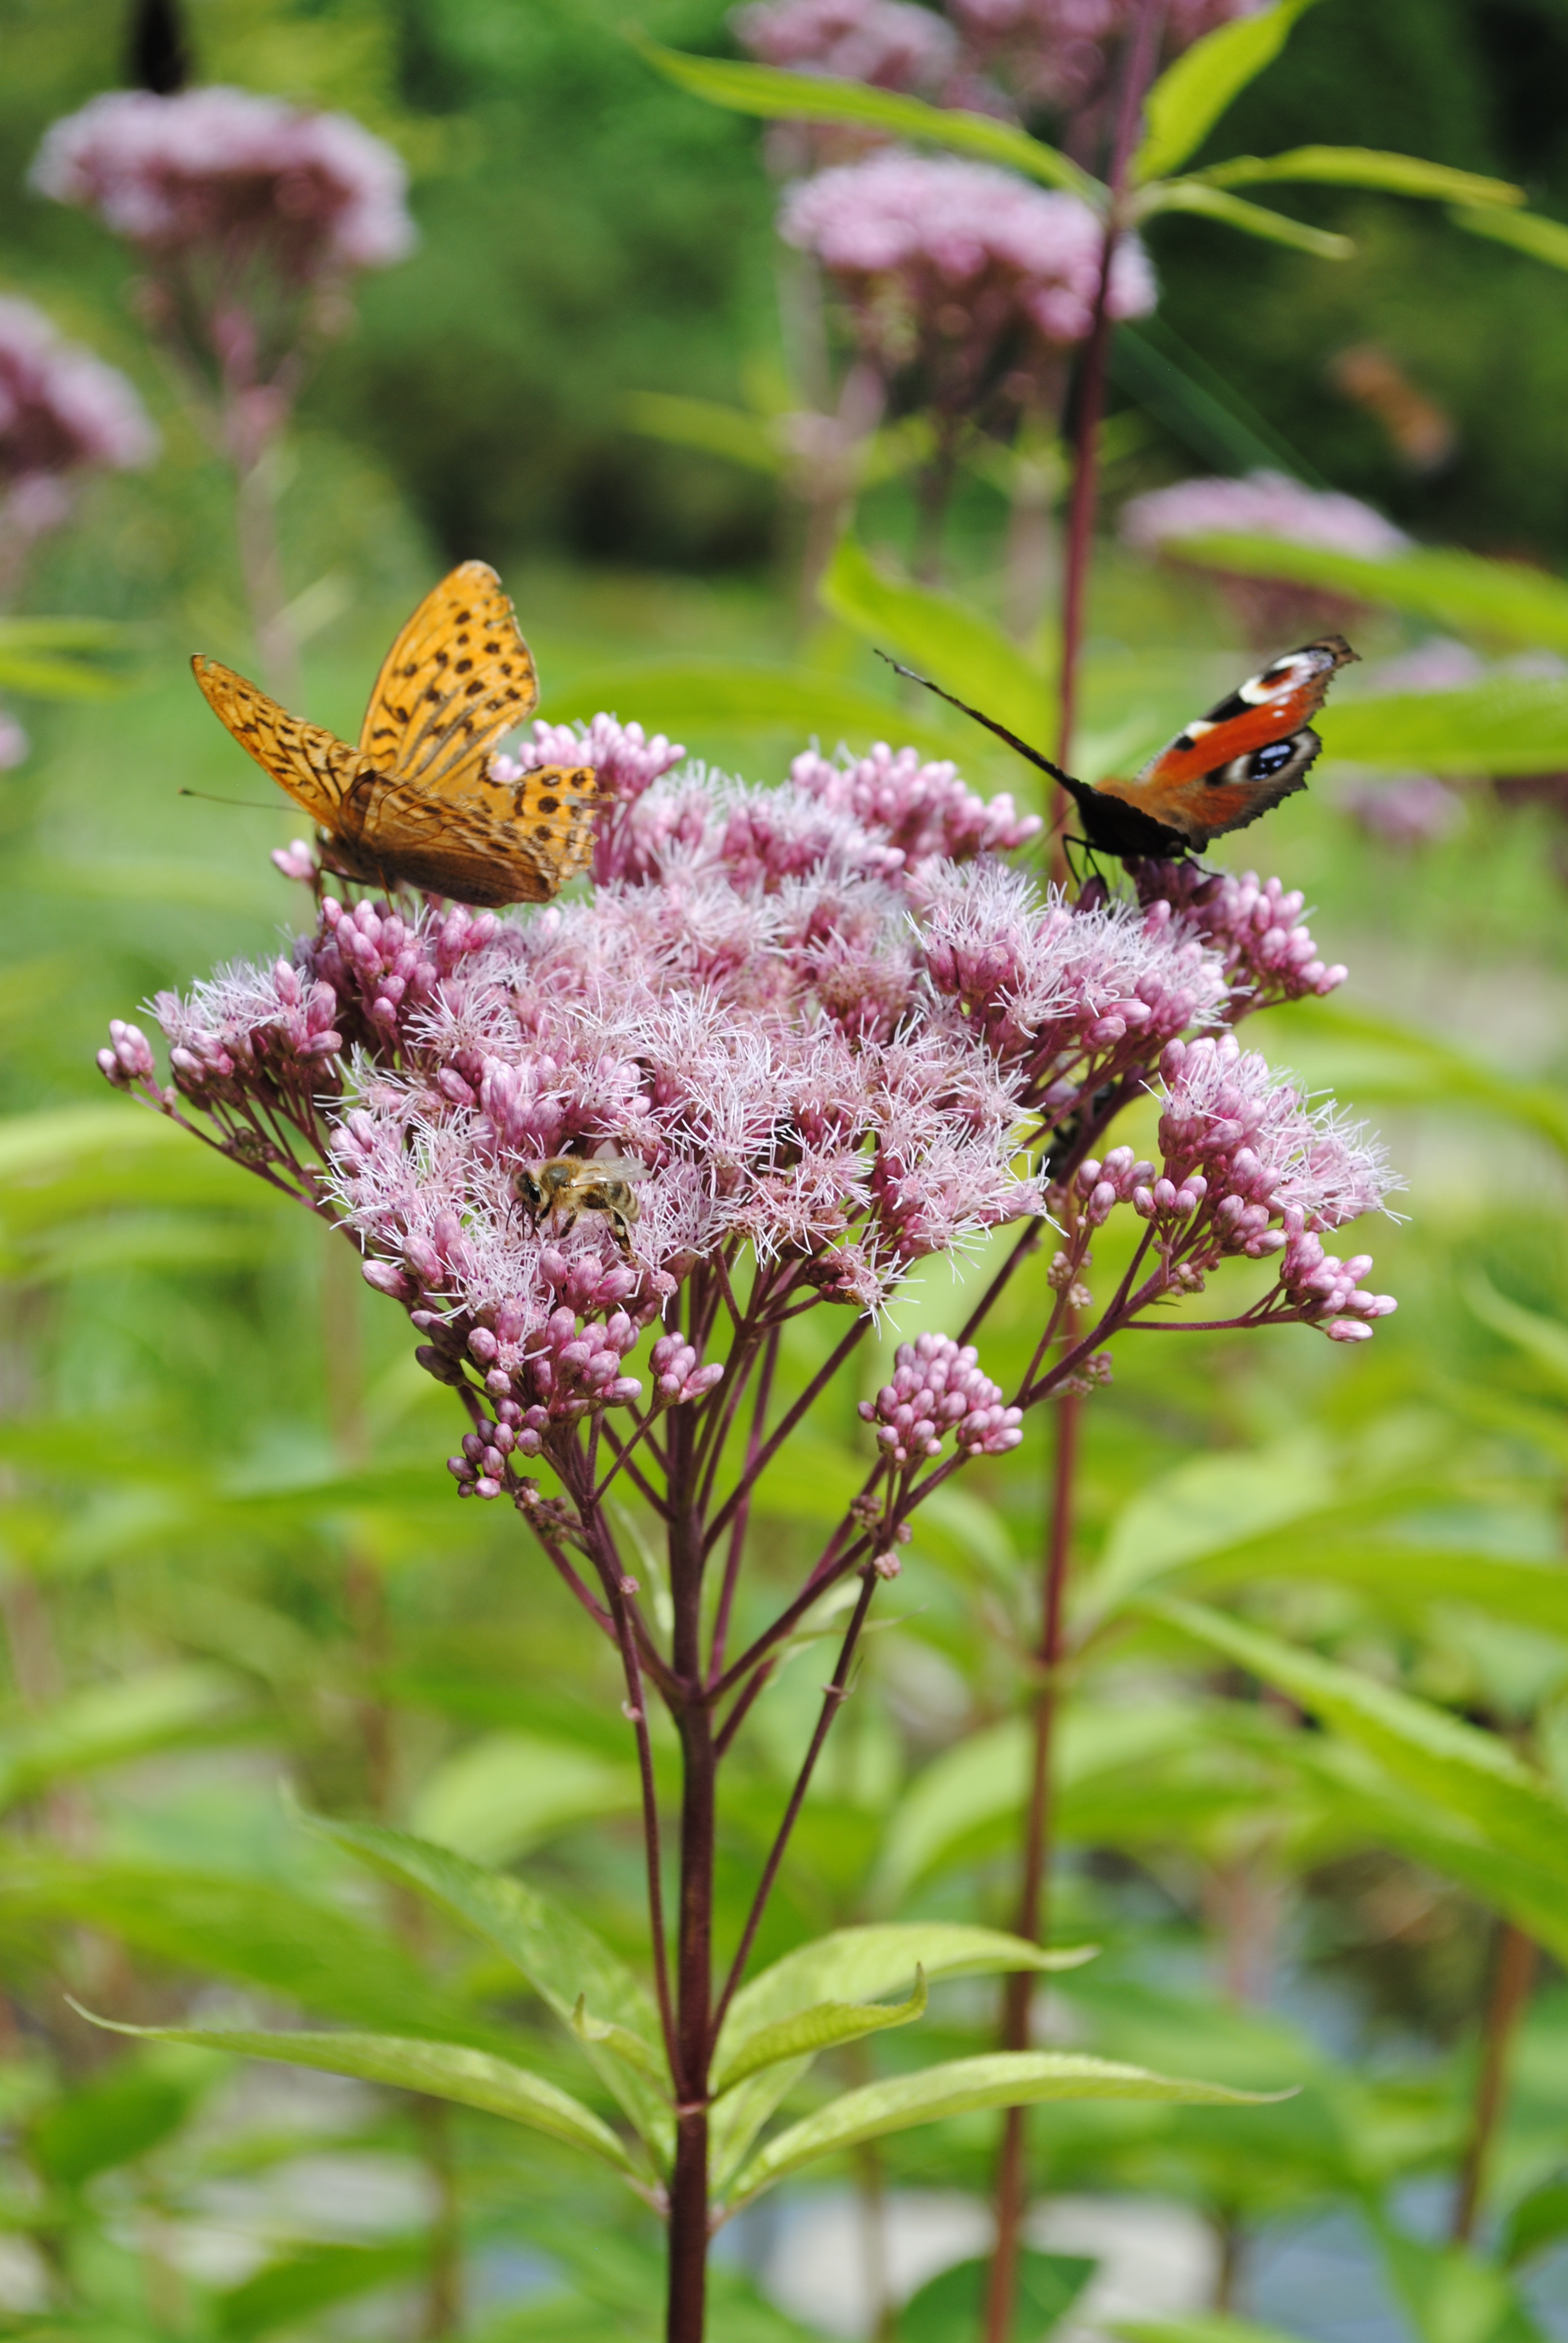
nature, blossom, plant, meadow, flower, spring, herb, insect, botany, butterfly, garden, flora, fauna, invertebrate, wildflower, shrub, butterflies, nectar, macro photography, flowering plant, land plant, moths and butterflies, ironweed